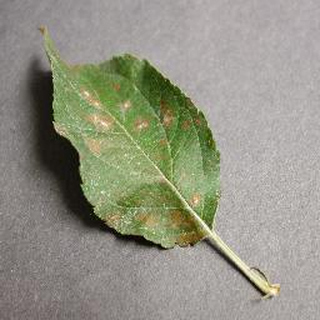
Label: apple_cedar_apple_rust